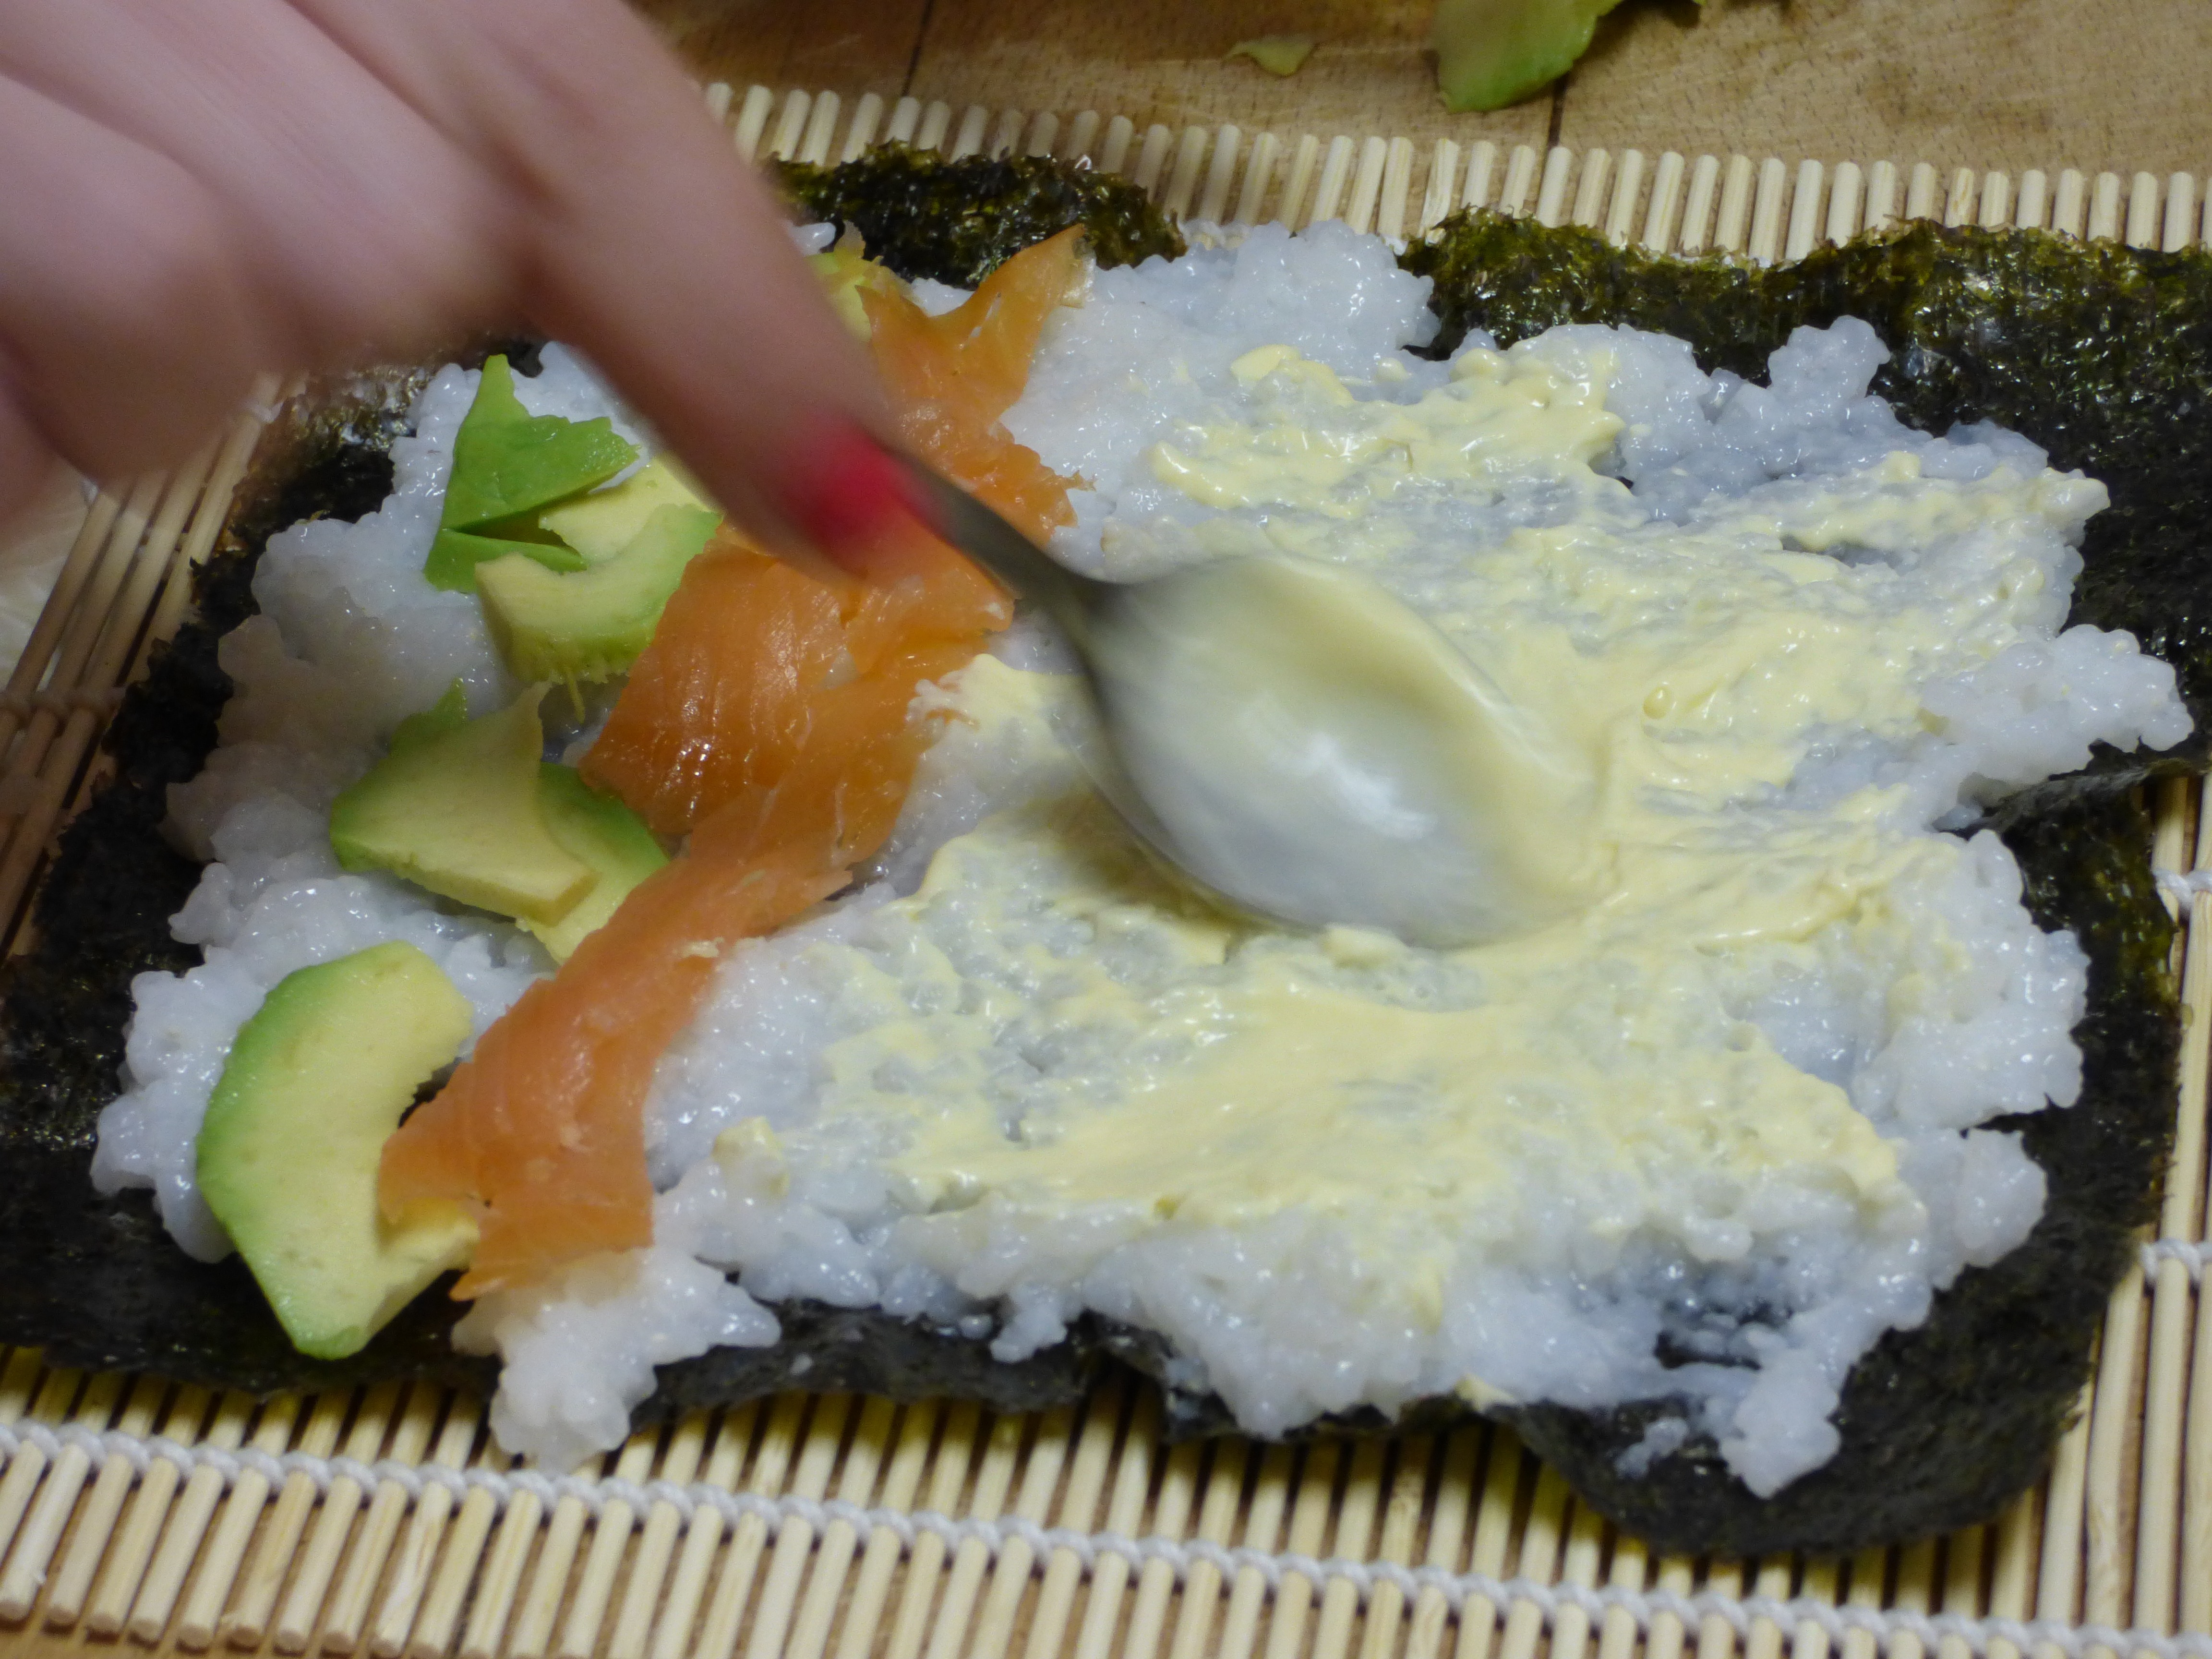
dish, meal, food, produce, breakfast, japan, cuisine, rice, asian food, sushi, algae, bamboo, bamboo mat